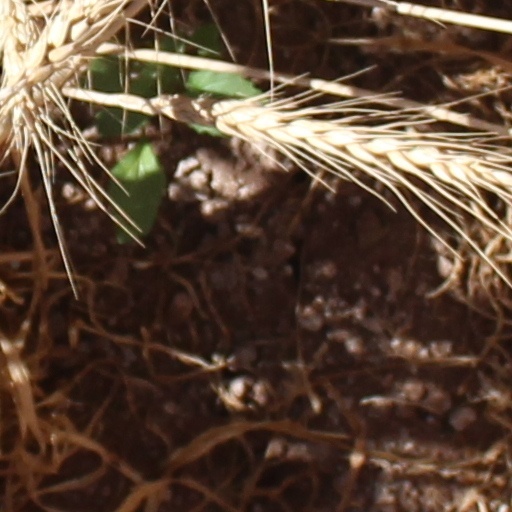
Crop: wheat